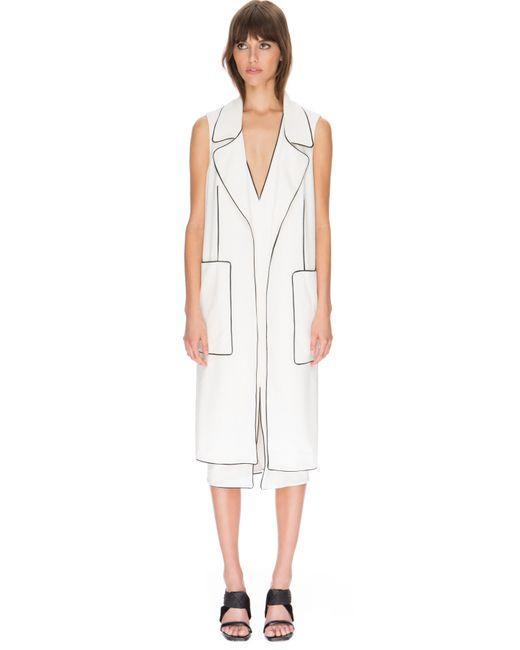
Schwarzes ärmelloses Oberteil mit Reißverschluss